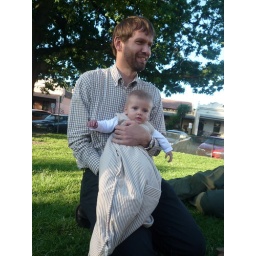
Ivo in sleeping bag dress